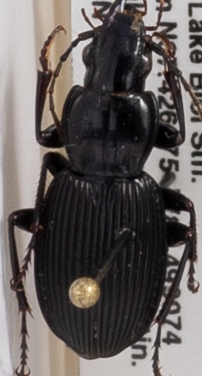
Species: Pterostichus lachrymosus
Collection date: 2019-08-13
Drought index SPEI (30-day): -0.03
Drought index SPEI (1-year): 1.69
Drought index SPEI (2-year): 1.69